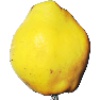
Label: Quince 1